Xenozoic Tales

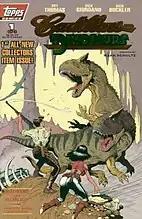
Topps Comics' "Cadillacs and Dinosaurs" (vol. 2) #1 Special Collectors Edition, with cover art by dinosaur artist William Stout.

In 1994, Topps Comics began running their own continuation of "Xenozoic Tales", also under the title "Cadillacs and Dinosaurs". The series only ran for one year, in which they released nine issues. The stories were designed to complement the original series, taking place between in the midpoint of the story "Lords of the Earth" in "Xenozoic Tales" #10, right after Wilhelmina Scharnhorst is elected governor, but before Jack has been driven into exile. In the original story, that moment lasts for only a few minutes, but Topps Comics sought the permission of Mark Schultz to turn it into a "moment that stretches". While Mark Schultz did not write or draw any of the comics released by Topps, he was consulted on some of the story arcs to make sure they were kept as true to his vision as possible.